Christopher Evans (outlaw)

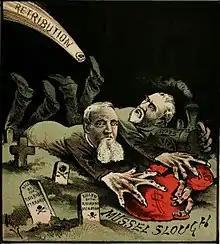
"The Retribution Comet" – Editorial cartoon published in "The Wasp", July 8, 1881, depicting a comet with a skull about to strike railroad tycoons Leland Stanford and Collis Potter Huntington, shown robbing the graves of the Mussel Slough victims

In the summer of 1880, both of the Evans children contracted diphtheria. The two would both eventually regain their strength and recover, but not long after, Elmer suddenly went into convulsions and died. Spirits improved for the Evans family when, in August, Molly gave birth to a baby girl. The couple named her Ynez, after the nearby Franciscan Mission.